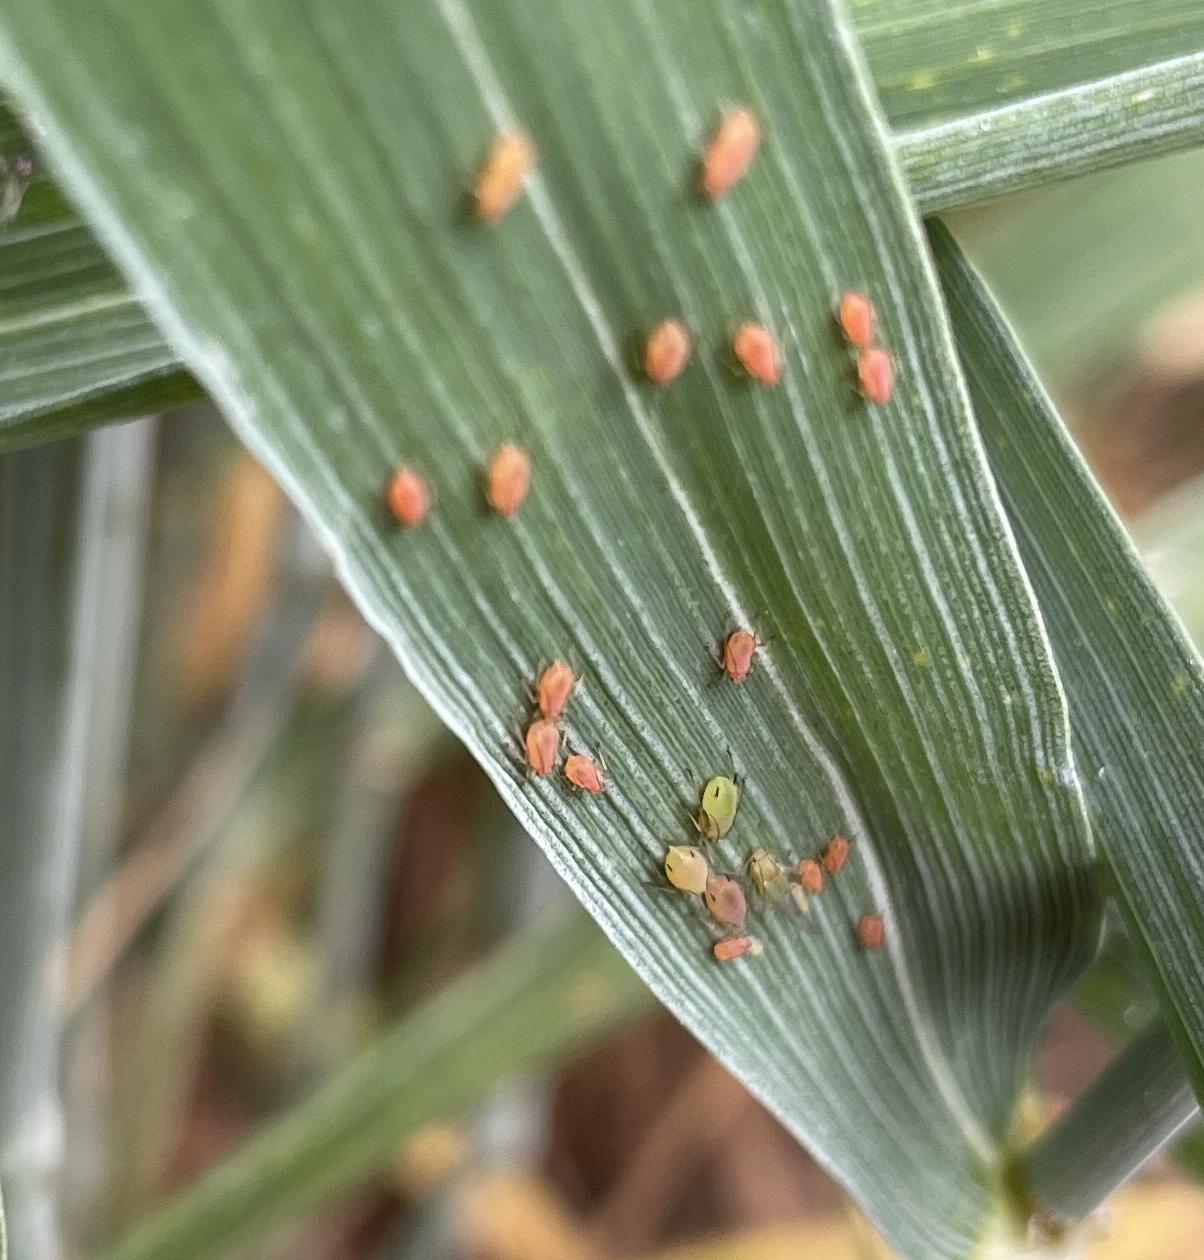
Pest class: english_grain_aphid